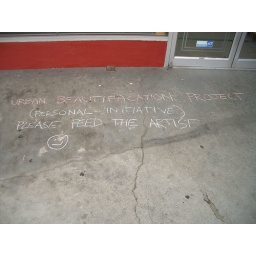
A local street artist does reproductions of masterpieces in chalk on the sidewalk